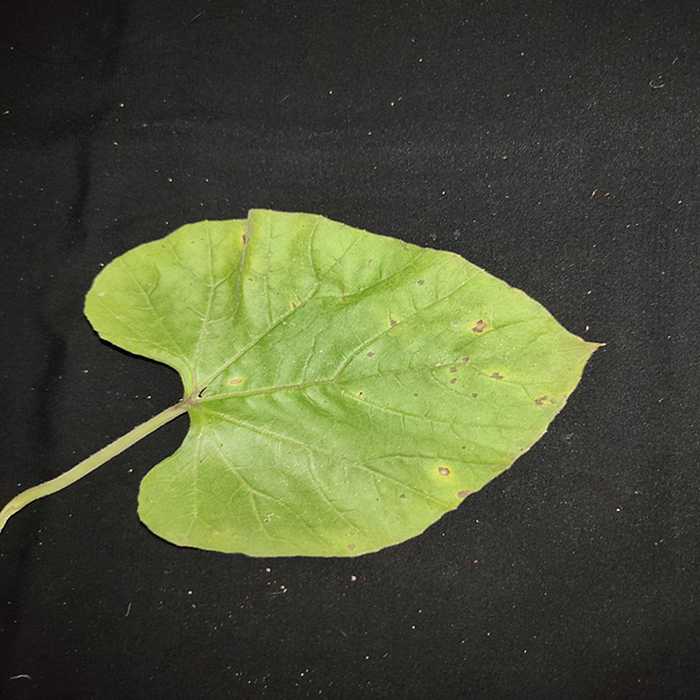
Plant: Bottle gourd
Label: Anthracnose